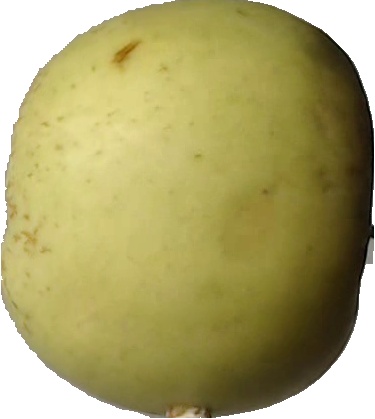
Label: apple_golden_3